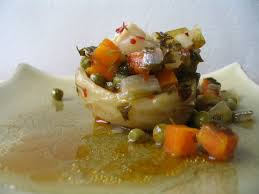
Yemek: enginar